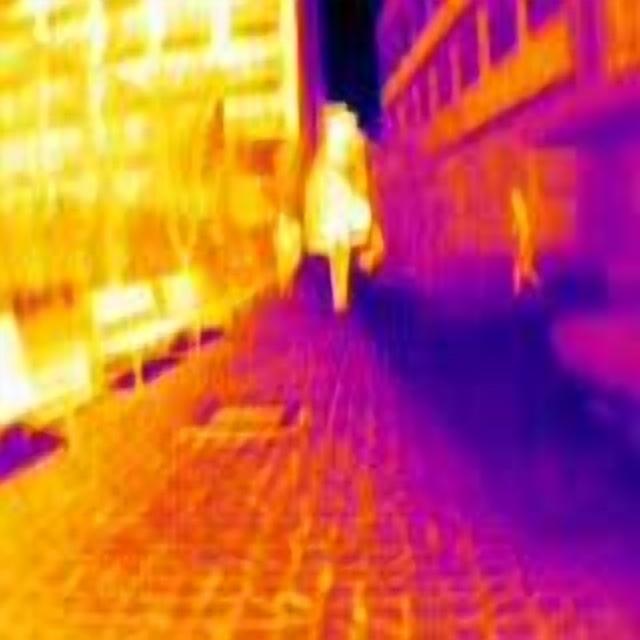
Detected objects:
label: person
label: person
label: person